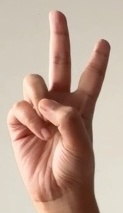
ASL sign: V